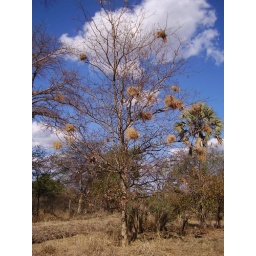
a tree full of weaver bird nests, beside the giant baobab tree in Vic Falls town, Zimbabwe